Milium (dermatology)

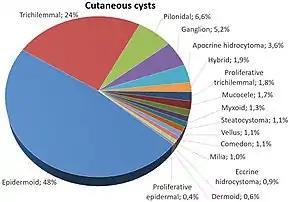
Relative incidence of cutaneous cysts. "Milia" is labeled at bottom right.

A milium (: milia), also called a milk spot or an oil seed, is a clog of the eccrine sweat gland. It is a keratin-filled cyst that may appear just under the epidermis or on the roof of the mouth. Milia are commonly associated with newborn babies, but may appear on people of any age. They are usually found around the nose and eyes, and sometimes on the genitalia, often mistaken by those affected as warts or other sexually transmitted diseases. Milia can also be confused with stubborn whiteheads.